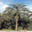
Label: palm_tree